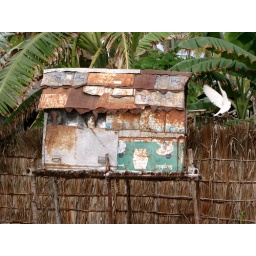
Home made bird house in Bweju on the east coast of Zanzibar island (2004)